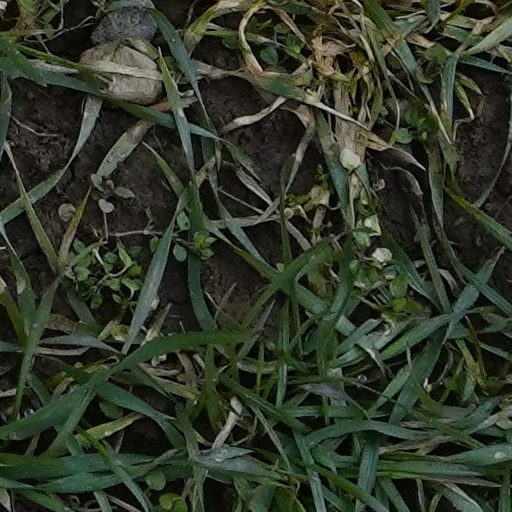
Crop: wheat